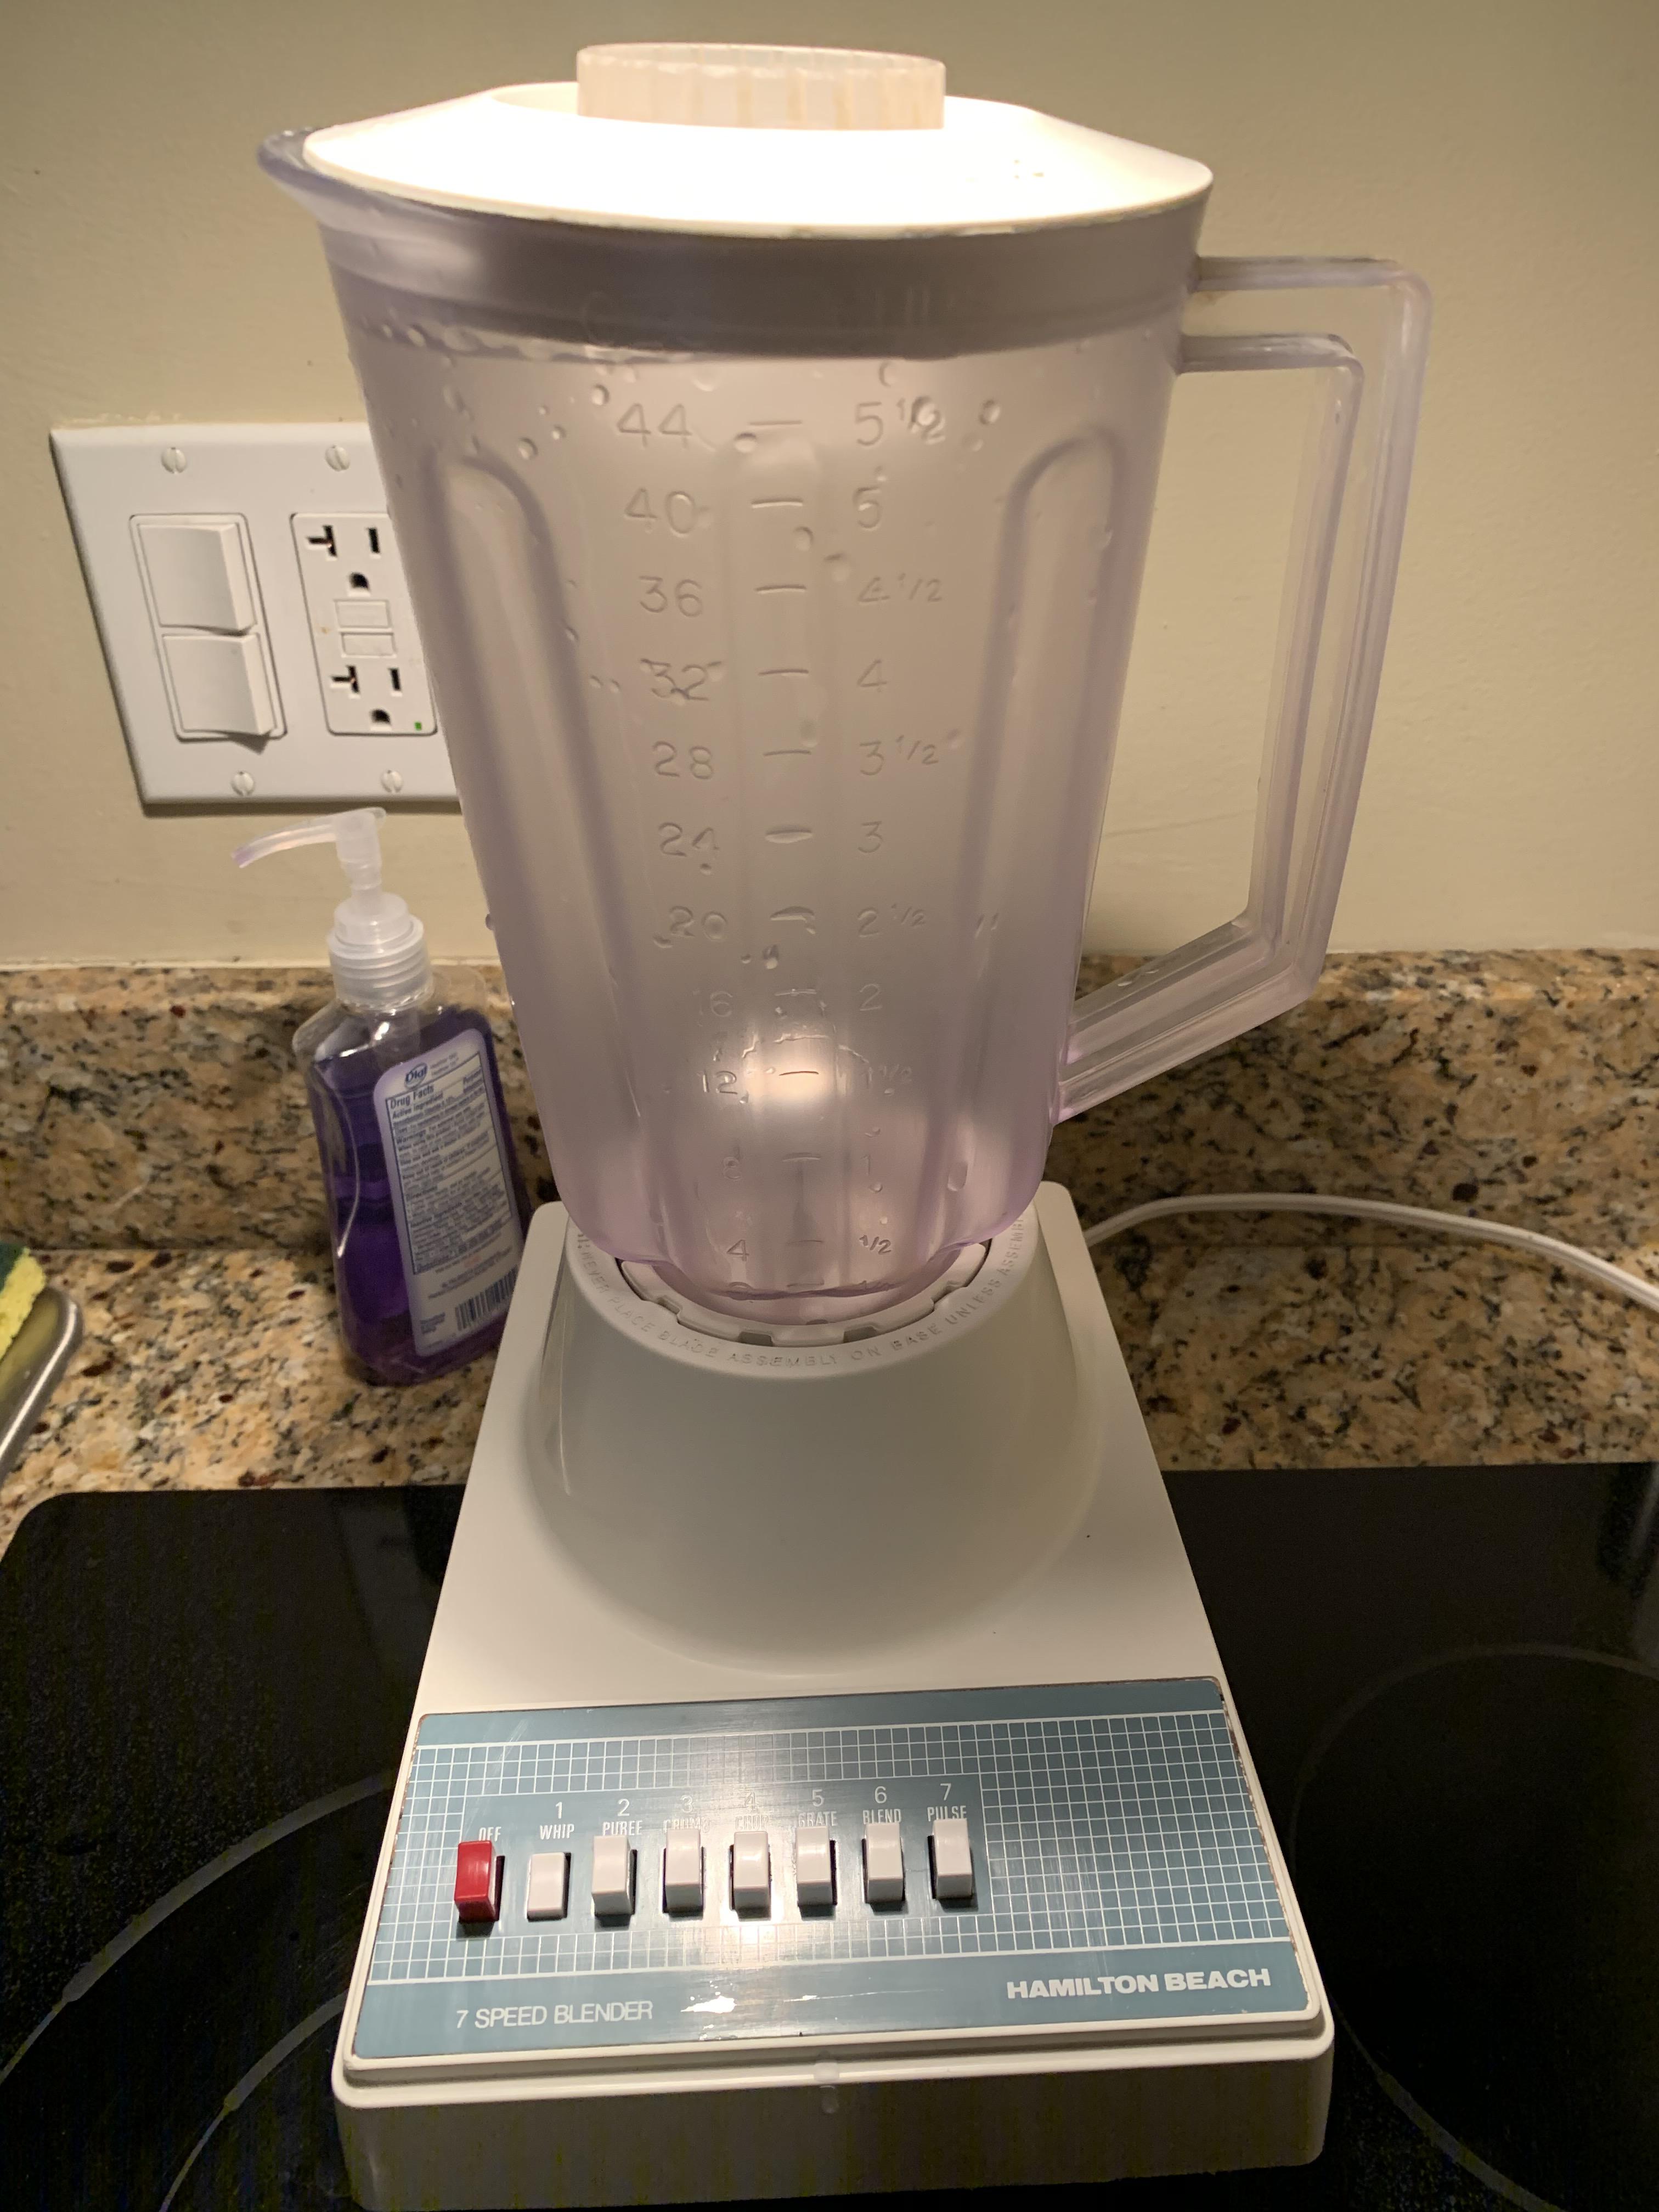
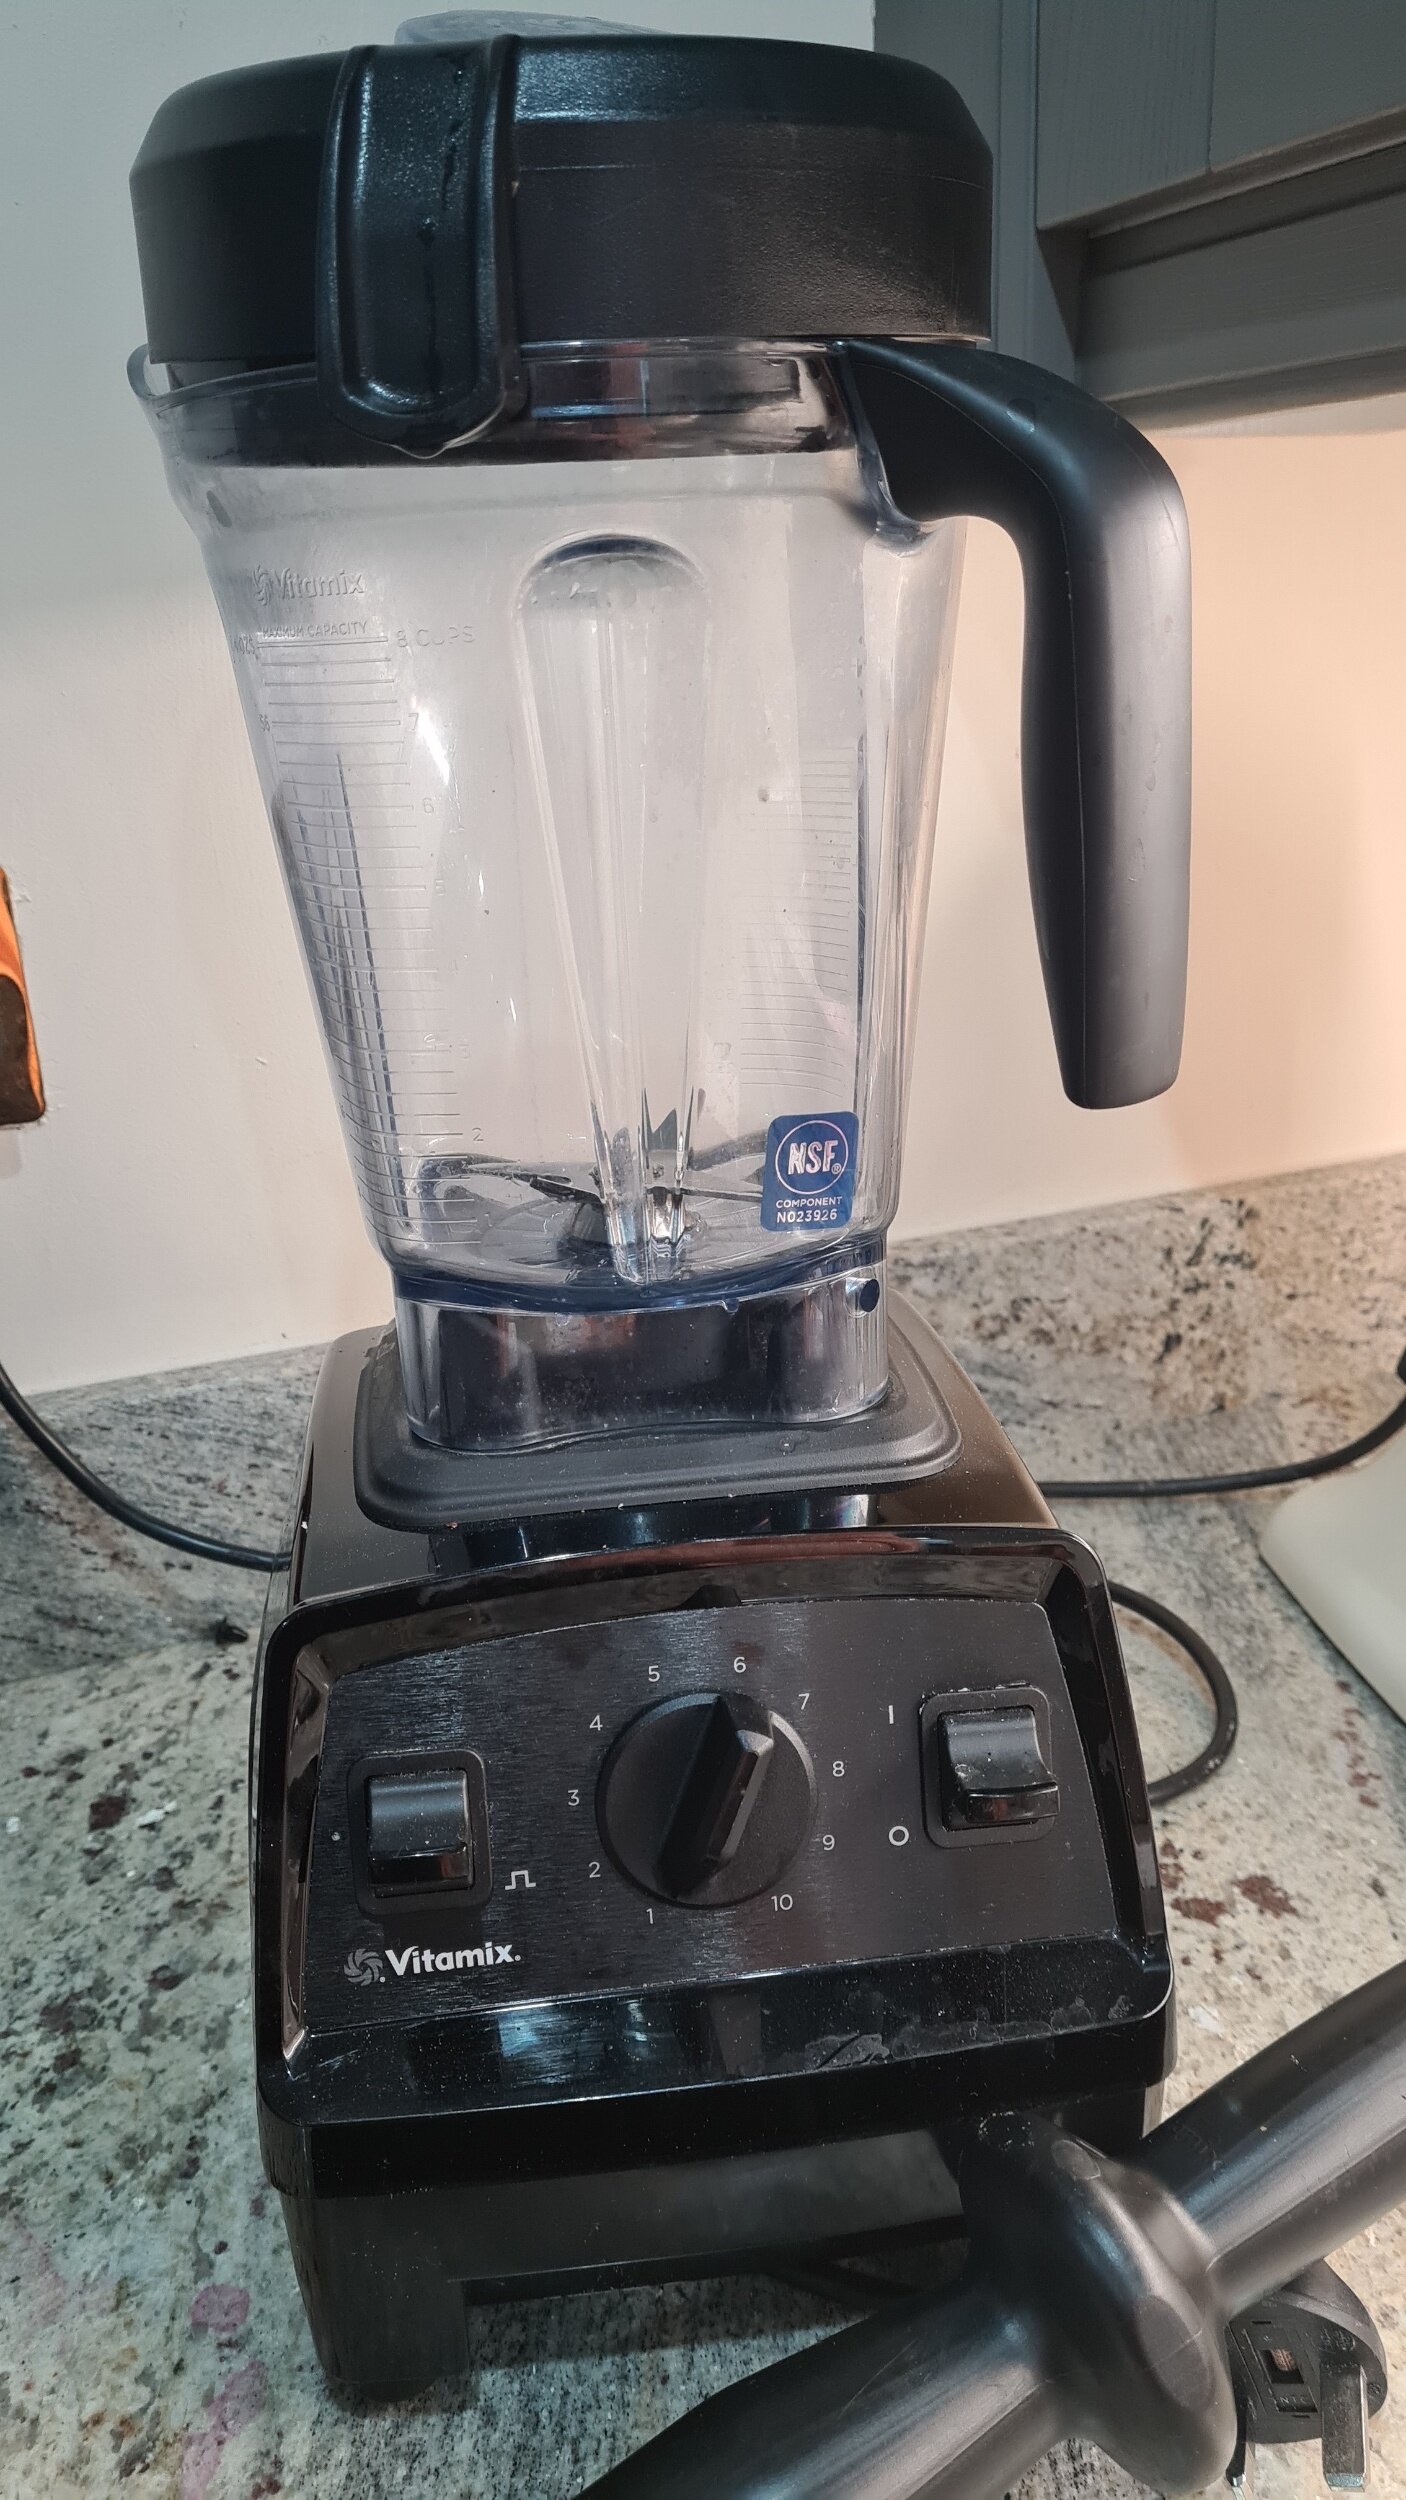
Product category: items_blender
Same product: no